Haec ornamenta mea

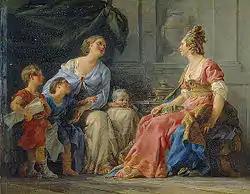
"Cornelia, mother of the Gracchi", by Noël Hallé (1779, Musée Fabre)

Haec ornamenta mea is a Latin phrase meaning "These are my jewels" or "These are my ornaments". The expression is attributed to Cornelia Africana by Valerius Maximus in his "Factorum ac dictorum memorabilium libri IX", IV, 4, "incipit", where he related an anecdote demonstrating Cornelia's devotion to and admiration for two of her sons, the Gracchi brothers (Tiberius and Gaius Gracchus). When women friends questioned Cornelia about her mode of dress and personal adornment, which was far more simple and understated than was usual for a wealthy Roman woman of her rank and station, Cornelia indicated her two sons and said this famous locution.